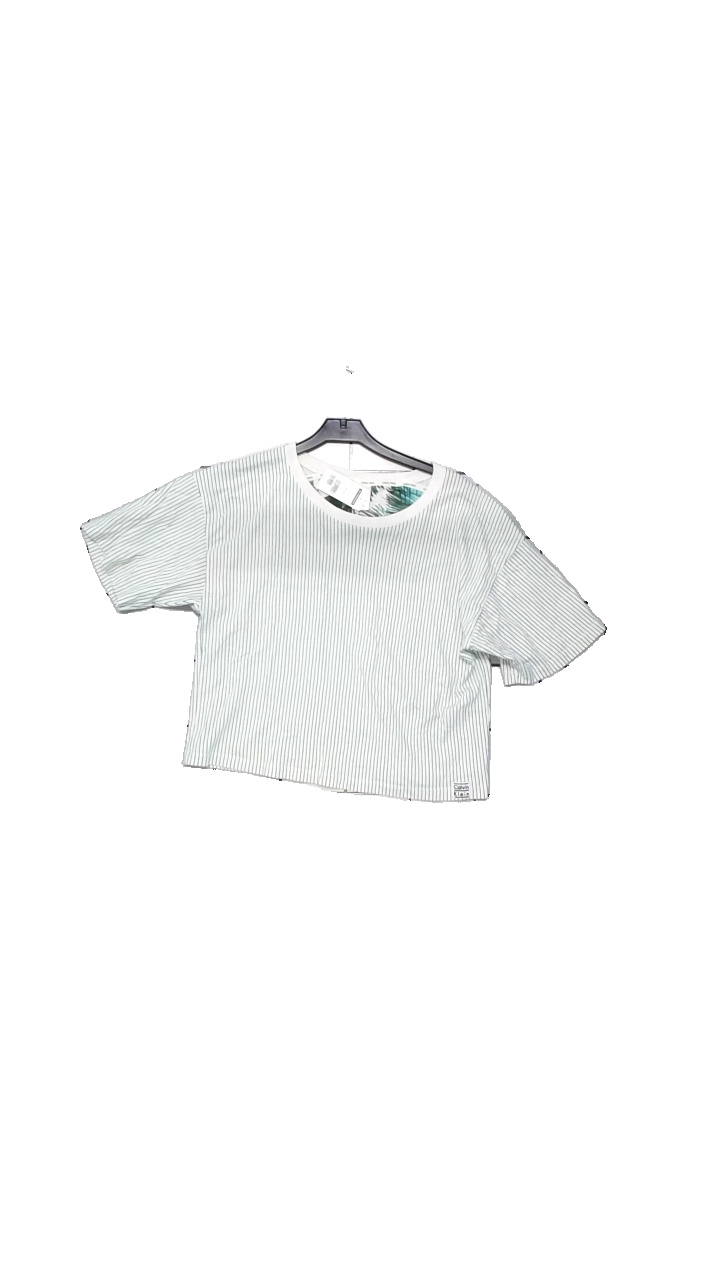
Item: T-shirt (Ladies)
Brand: Calvin Klein
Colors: White, Green
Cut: Oversize, Cropped
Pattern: Striped
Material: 95% cotton, 5% elastane
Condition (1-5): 5
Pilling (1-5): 3
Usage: Reuse
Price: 150-250